Chevrolet K5 Blazer

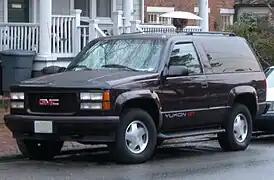
GMC Yukon GT

The Yukon GT was introduced in 1993 as a sport-appearance trim variant of the third generation GMC Yukon (previously Jimmy) as a "Sport Equipment Package", option code BYP. It is equipped with four-wheel-drive and aluminum wheels; the GT package was available exclusively with the 350 in (5.7L) "L05" V8. A 5-speed manual transmission is standard, but the automatic transmission can be selected. Visually, the GT was rendered in a monochromatic color scheme by painting the grille, bumpers, trim, and fender flares the same color as the body, which was available in black or dark garnet. It matched the appearance of the contemporaneously marketed high-performance GMC Syclone truck and Typhoon SUV, but unlike the smaller vehicles, the Yukon GT did not have any special engine tuning.